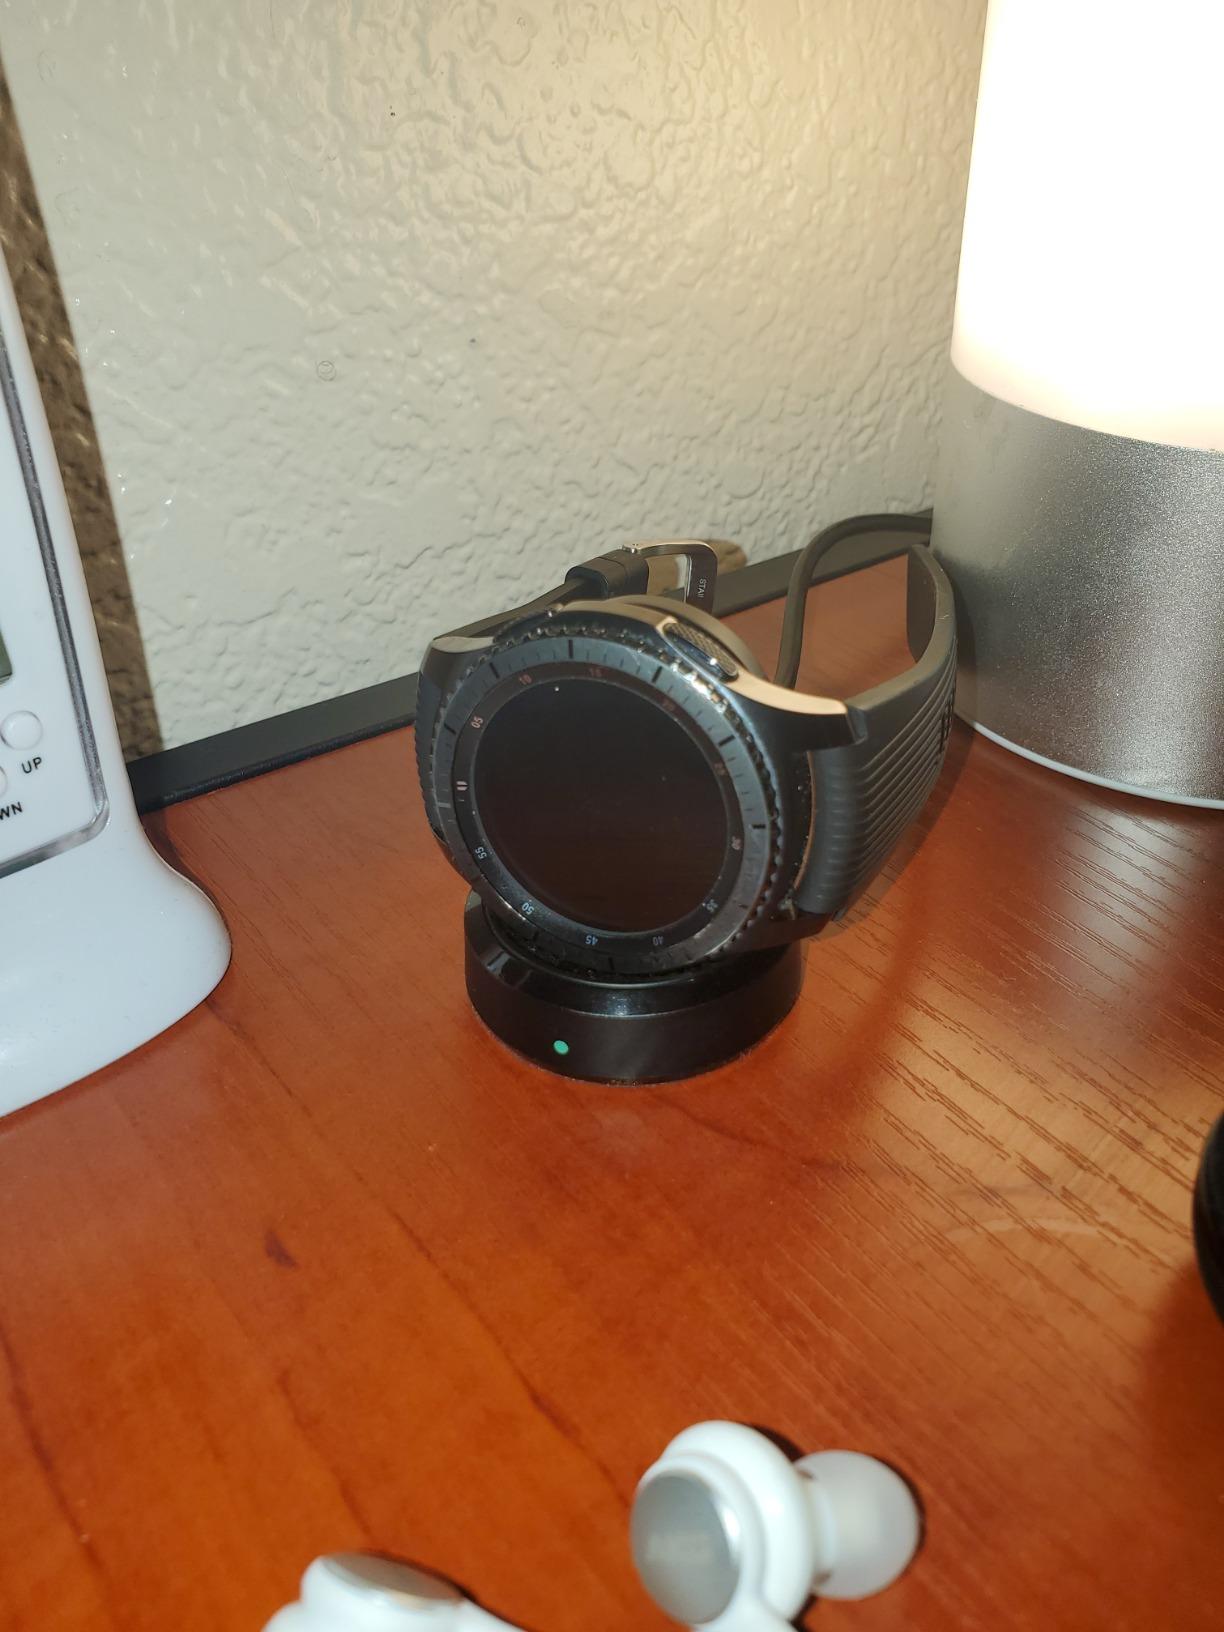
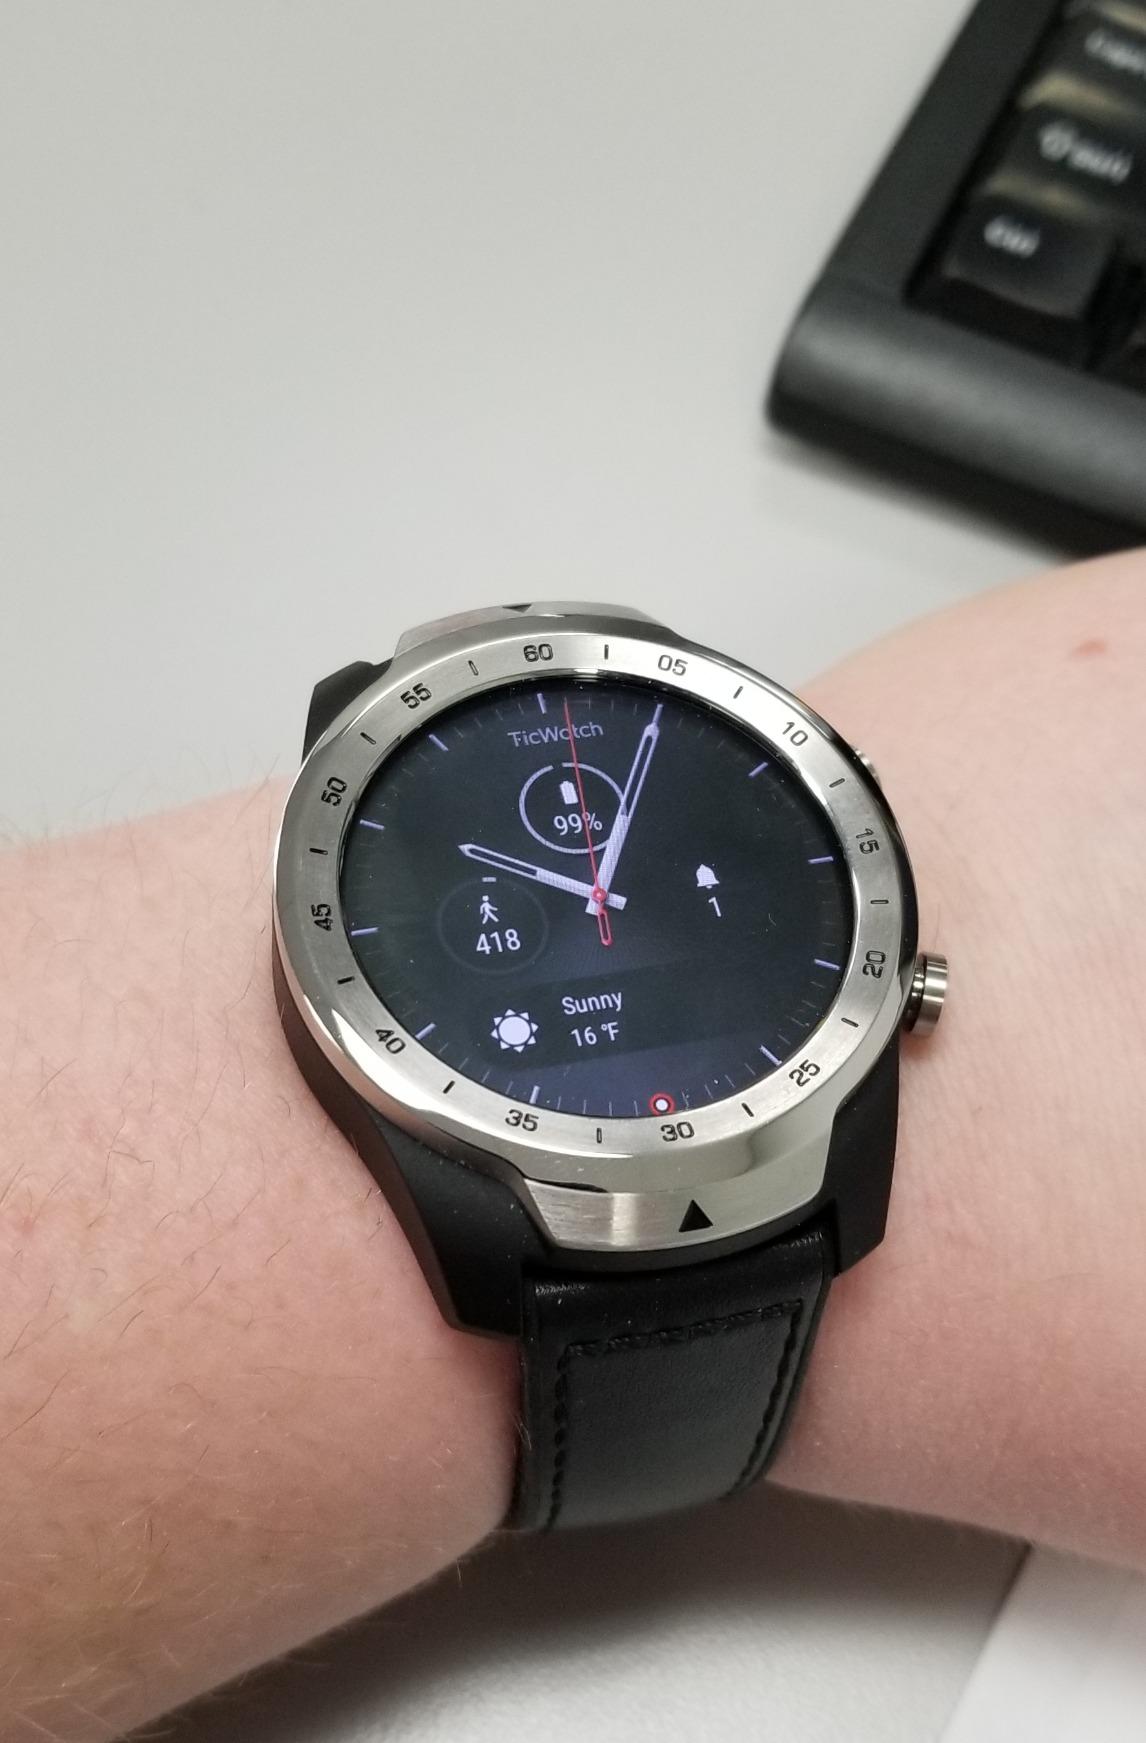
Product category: smartwatch
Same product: no